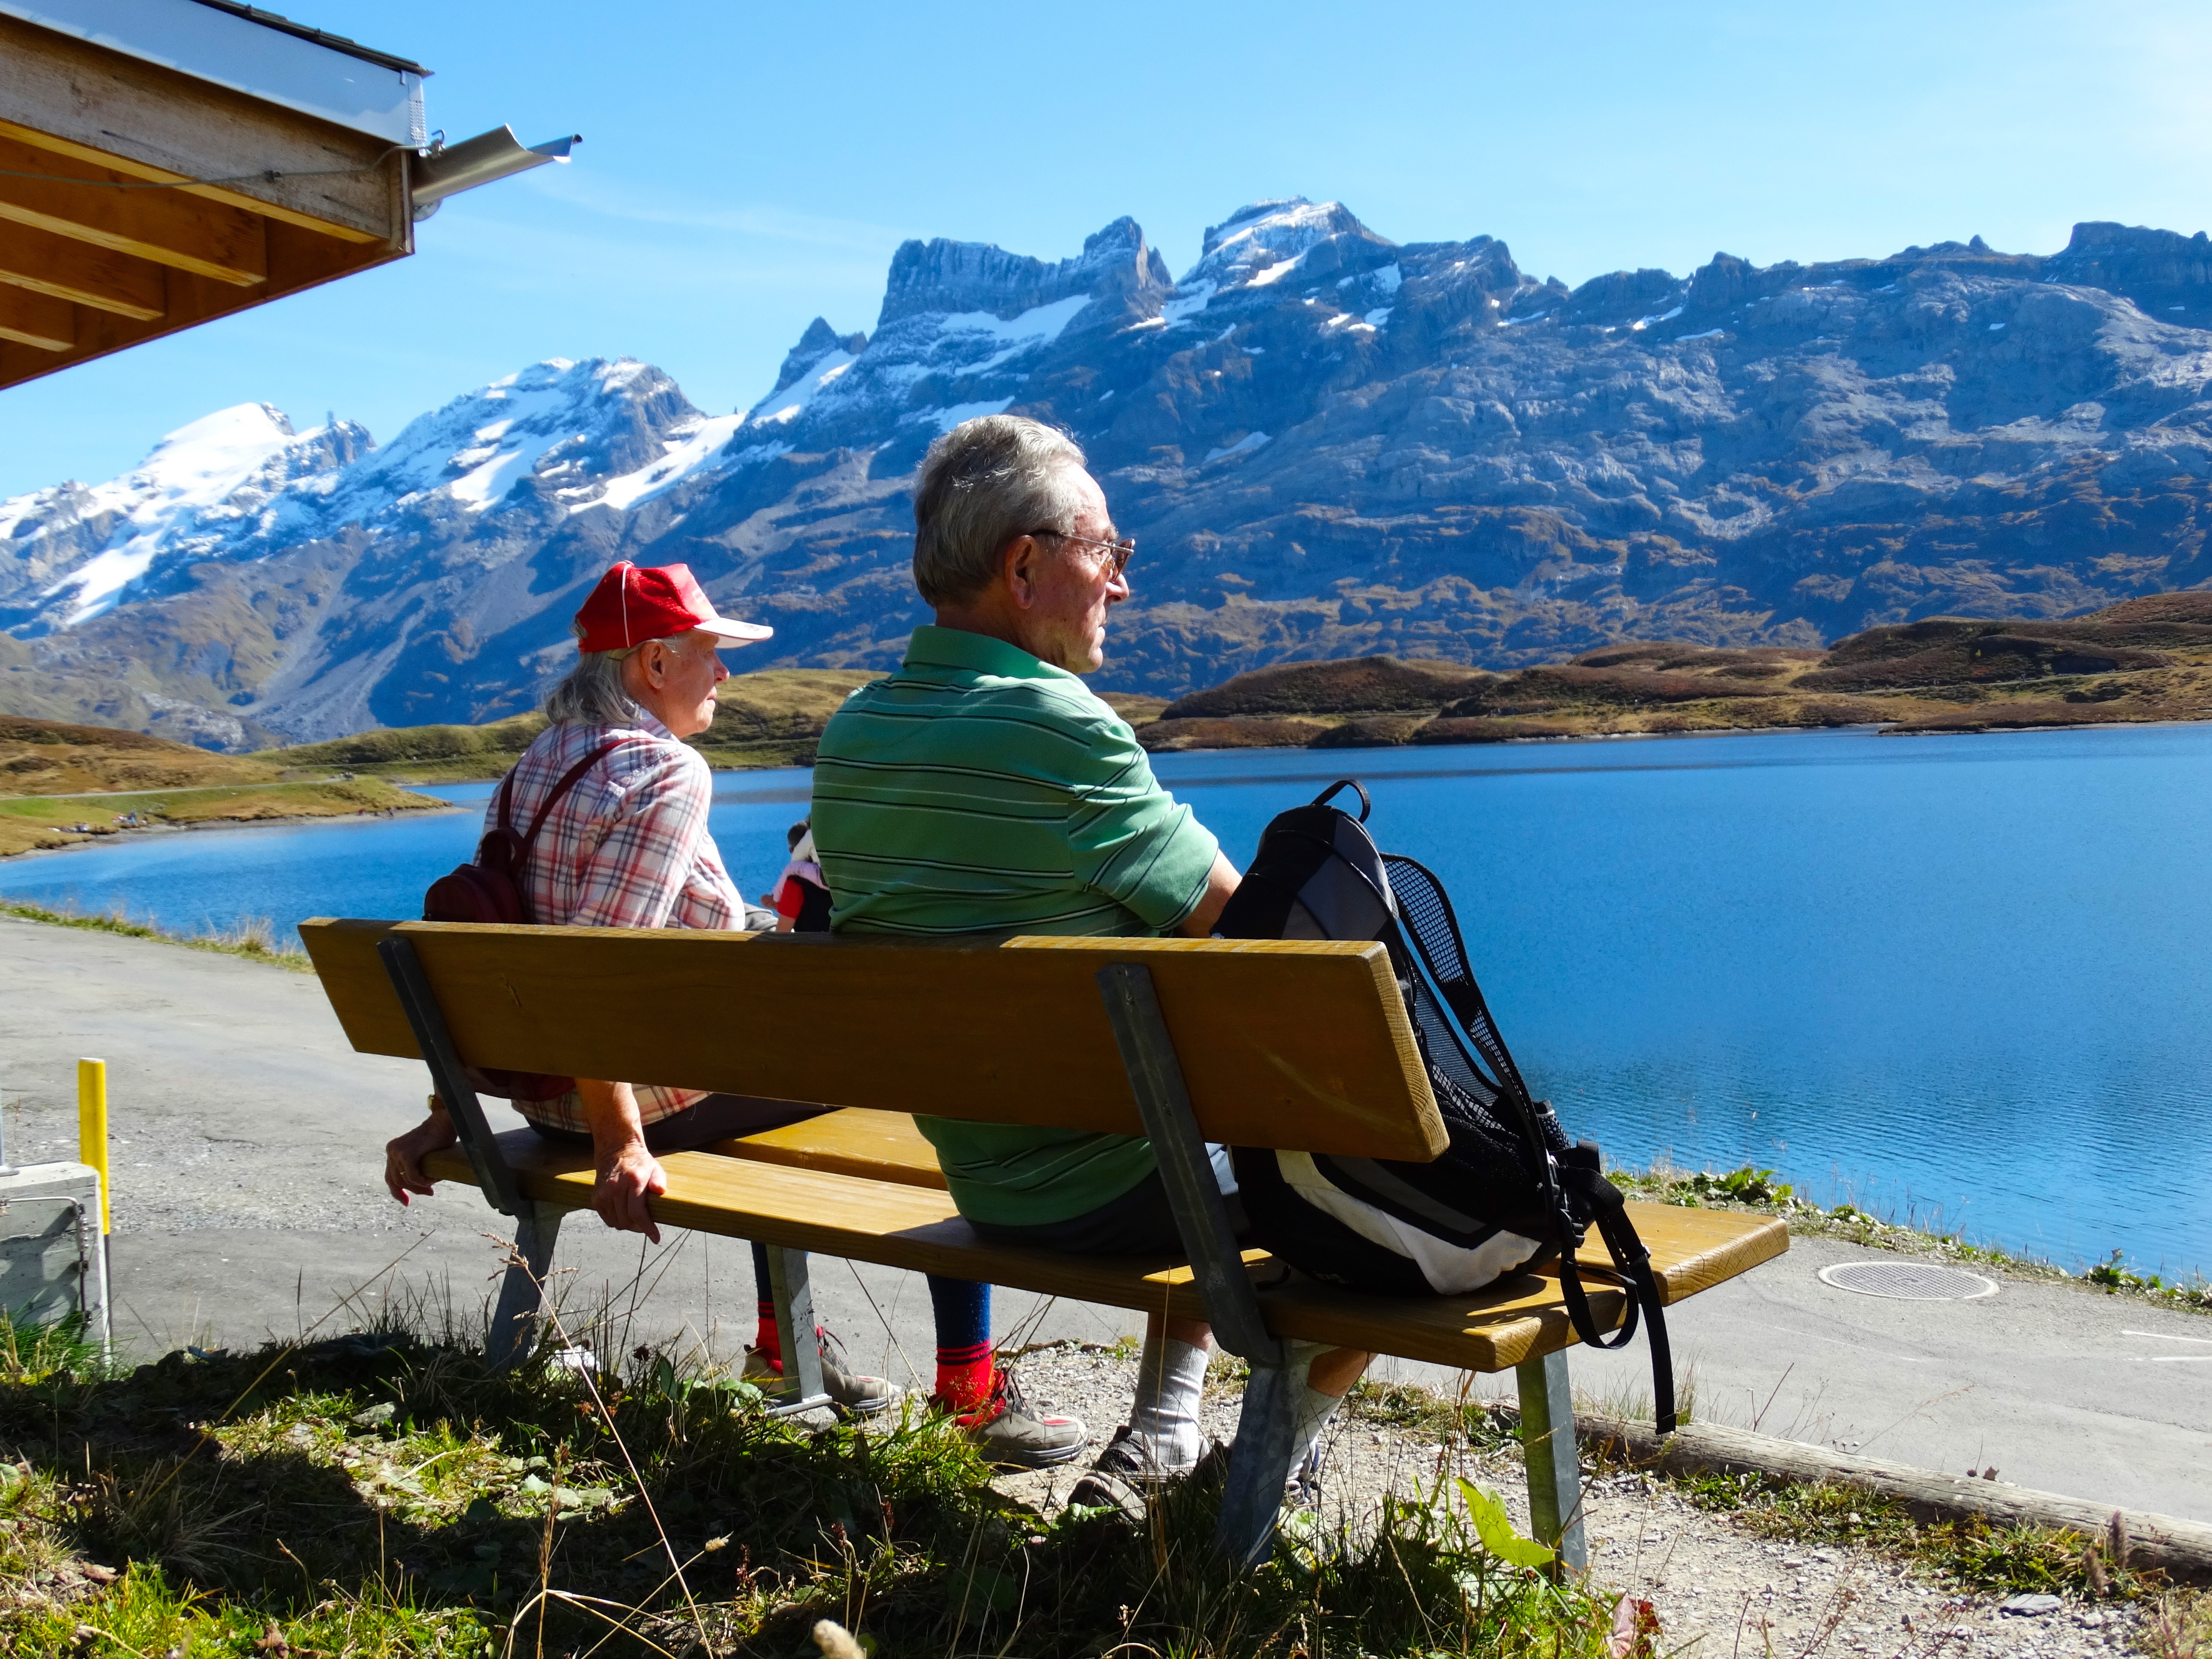
nature, wilderness, mountain, bench, lake, view, mountain range, panorama, vacation, human, alpine, rest, tourism, leisure, mountain summit, mountains, switzerland, bergsee, break, wanderer, click, alpine lake